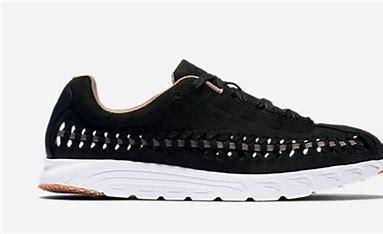
Brand: Nike
Model: Mayfly Woven